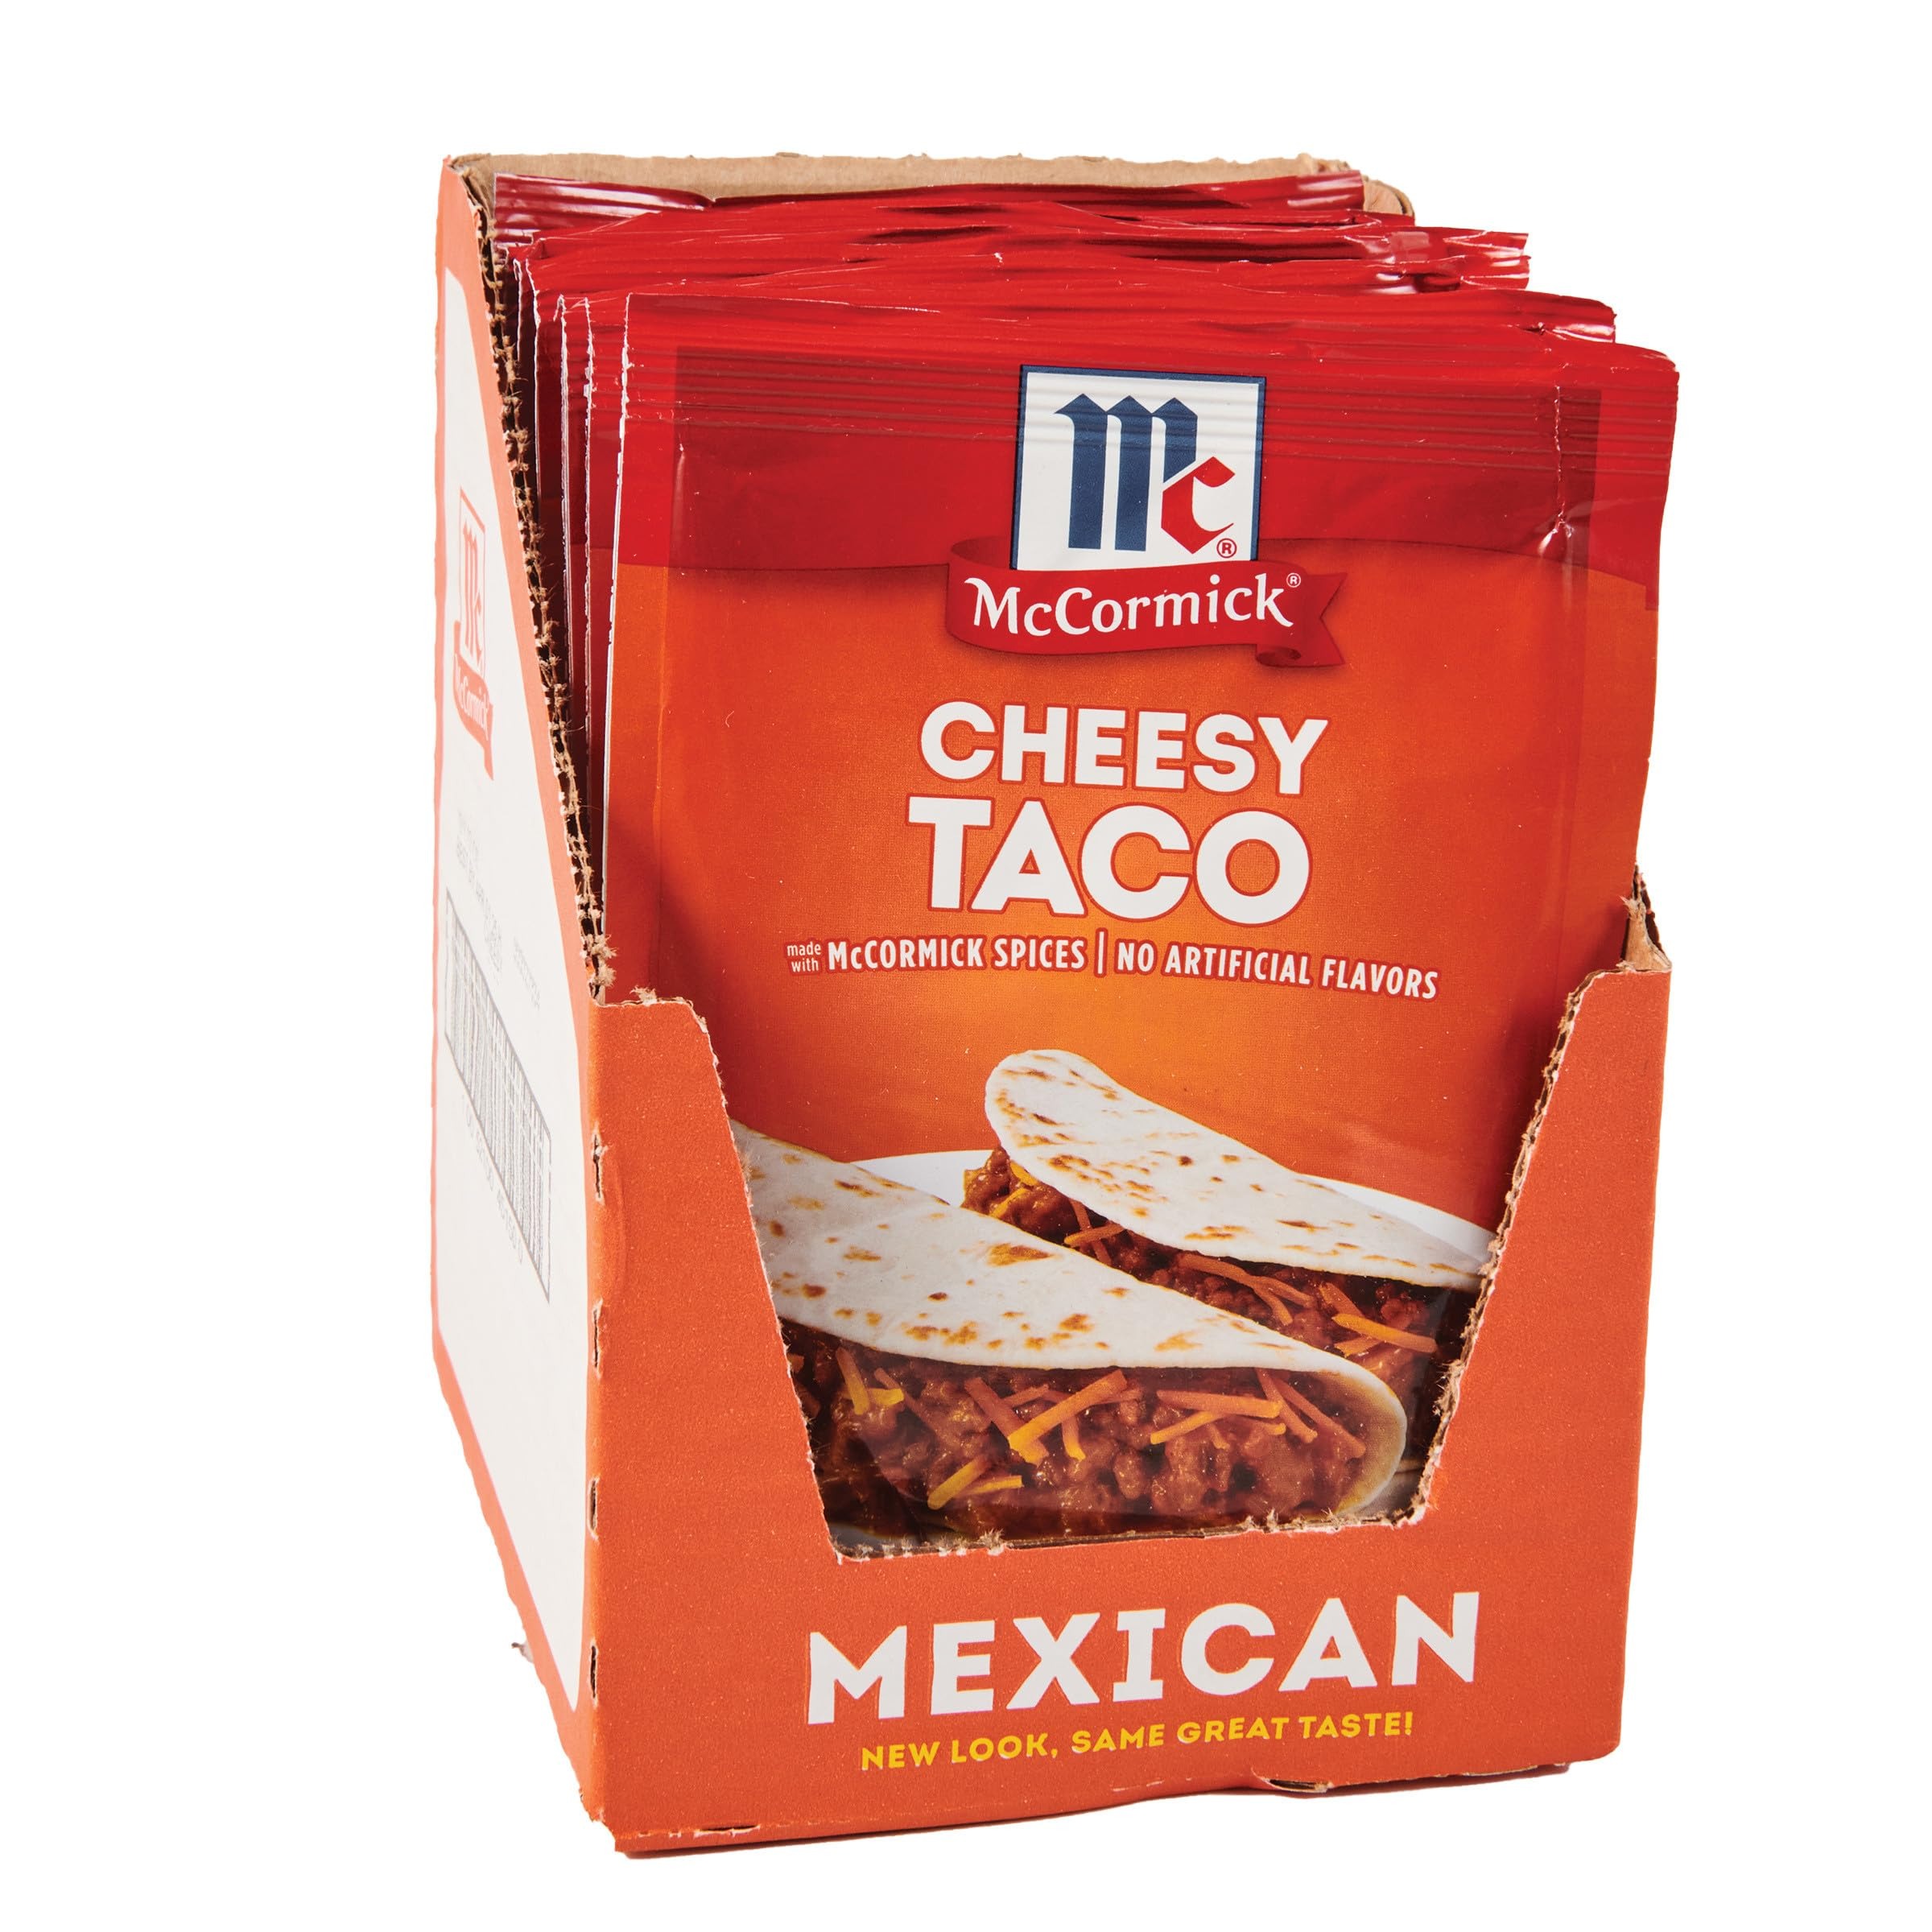
Item Name: McCormick Cheesy Taco Seasoning Mix, 1.12 oz (Pack of 12)
Bullet Point 1: Blend of Southwest seasonings, including chili pepper and paprika
Bullet Point 2: For kid-friendly tacos that are ready in 15 minutes
Bullet Point 3: McCormick Cheesy Taco Seasoning Mix has no artificial flavors or added MSG*
Bullet Point 4: Made with real cheddar cheese
Bullet Point 5: Made with an expert blend of McCormick herbs & spices
Value: 13.44
Unit: Ounce

Price: 0.97